1938 Santa Ana air show disaster

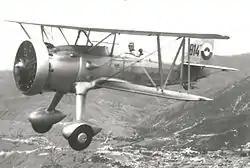
A similar Hawk II of the Colombian Air Force

The 1938 Santa Ana air show disaster occurred on 24 July 1938 at a military review on the Campo de Marte in the Santa Ana district of Bogota, Colombia. During the review, a Curtiss Hawk II biplane of the Colombian Air Force piloted by Lieutenant César Abadia performed a stunt before crashing into a grandstand and then into the crowd.